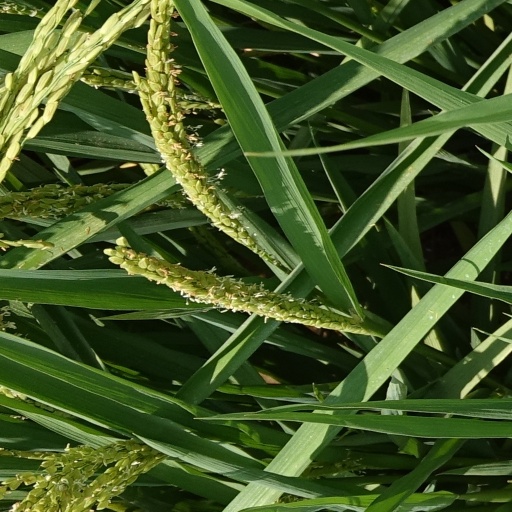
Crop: rice